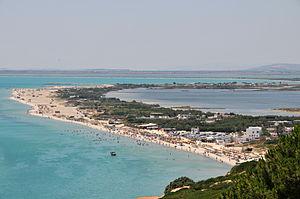
Panoramique de la plage de Sidi Ali El Mekki, nord-est de la Tunisie. Photo prise de la terrasse du mausolée de Sidi Ali El Mekki
Cet article donne la liste des plages de Tunisie regroupées par gouvernorat, du nord-ouest au sud-est du pays.
Ghar El Melh, signifiant « grotte du sel » et anciennement appelé Porto Farina, est une ville côtière du nord-est de la Tunisie.